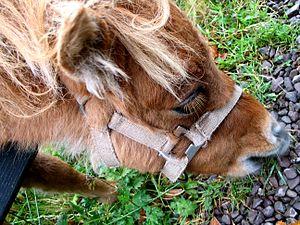
Le Kerry bog est une race très ancienne de poneys de trait et de bât, dite mountain and moorland, originaire du comté de Kerry en Irlande. Traditionnellement utilisé pour le transport de la tourbe à partir des tourbières, il mesure entre 1 m et 1,20 m et porte une robe généralement baie. Son apparence diffère de celle du Connemara, l'autre race de poney irlandaise. Le Kerry bog frôle l'extinction au cours du XXᵉ siècle, mais ce poney est sauvé par des passionnés dans les années 1990 et est reconnu comme patrimoine culturel irlandais en 2012. Un registre d'élevage a été ouvert afin de le préserver, la race est reconnue aux États-Unis et commence à être exportée.